Ali Cook

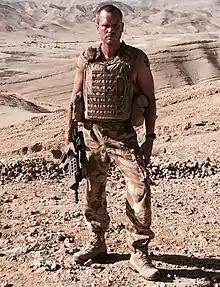
Ali Cook as Sgt. Paul McMellon in Kajaki

Ali Cook (also credited as Alistair Cook) is an English actor and comedian from Yorkshire. Cook played Sgt. Paul McMellon in the feature film "Kajaki", which won the "Producer of The Year Award" at the 2015 British Independent Film Awards and was nominated for a British Academy of Film and Television Arts Award in 2015.